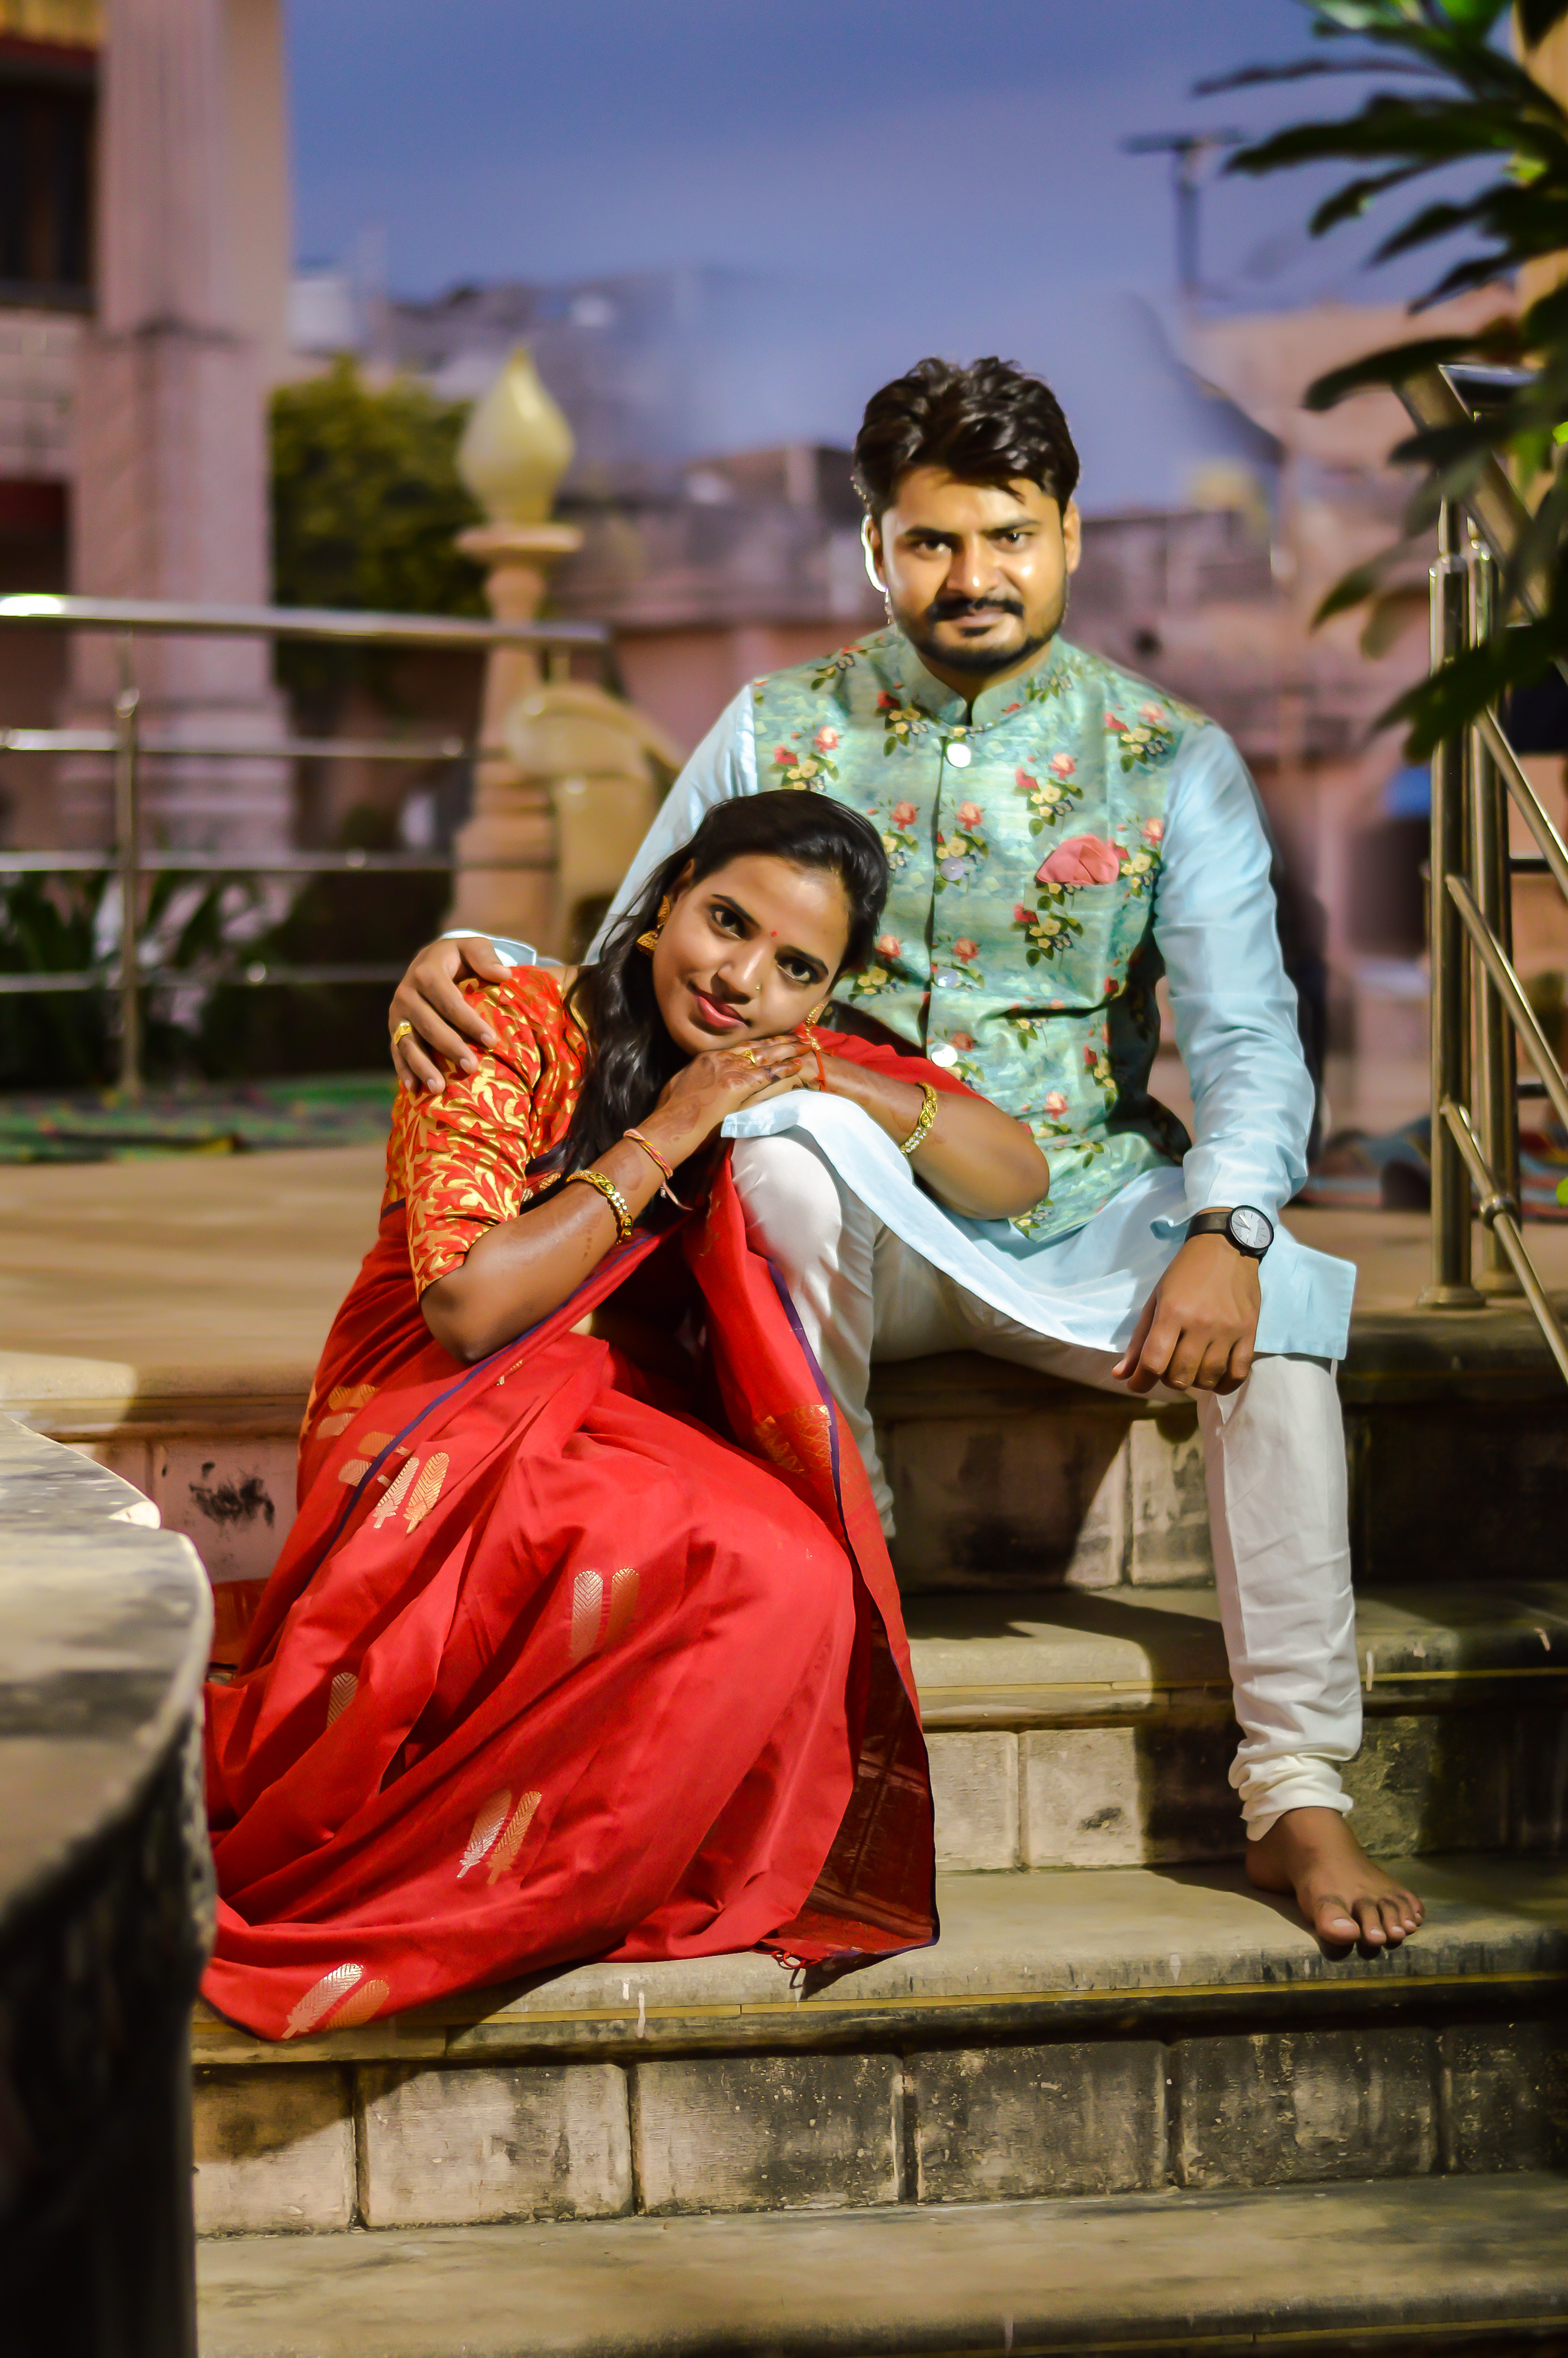
Vikas, Jyoti, pre wedding, India Wedding, indian couple, Love images, engagement pics, pre wedding shoot, india, pre wedding couple, yellow, fun, photography, event, tradition, formal wear, leisure, happy, groom, ceremony